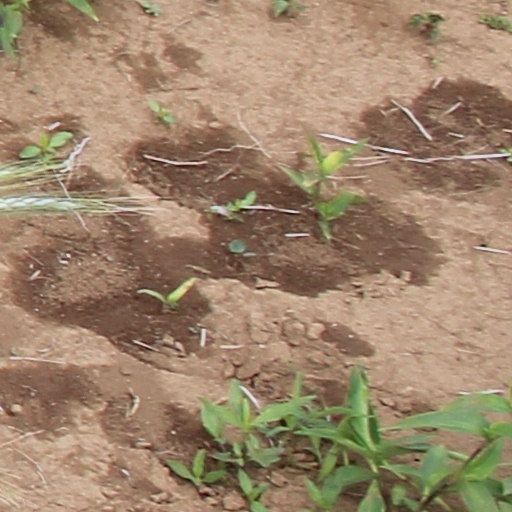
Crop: wheat